Monastery of Panagia Molyvdoskepastos

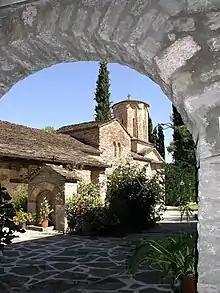
Panagia Molyvdoskepastos

The catholicon of the monastery features a unique architectural style which evolved with the gradual increase of the Monastery’s needs, both liturgical and practical. This architectural particularity also appears in the way the iconographic cycles were organized on the church walls. The original catholicon, according to an inscription attributed to its founder, was built by the Emperor Constantine Pogonatos. More specifically, the existing catholicon underwent three architectural phases of modification.